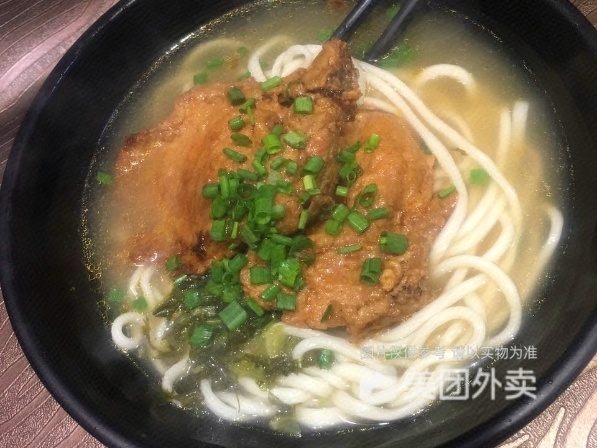
Label: Beef_noodle_soup